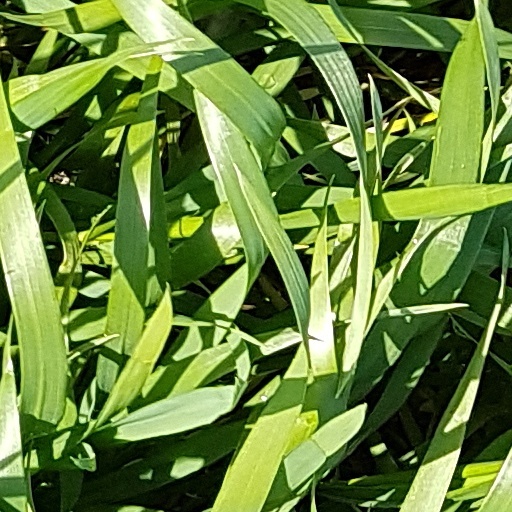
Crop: wheat